Bethlem Royal Hospital

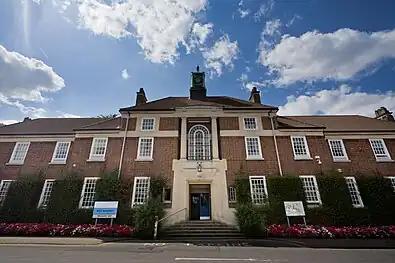
Bethlem Royal Hospital in 2011

The architectural design of the new Bethlem was primarily intended to project an image of the hospital and its governors consonant with contemporary notions of charity and benevolence. In an era prior to the state funding of hospitals and with patient fees covering only a portion of costs, such self-advertisement was necessary to win the donations, subscriptions and patronage essential for the institution's survival. This was particularly the case in raising funds to pay for major projects of expansion such as the rebuilding project at Moorfields or the addition of the Incurables Division in 1725–39 with accommodation for more than 100 patients. These highly visible acts of civic commitment could also serve to advance the claims to social status or political advantage of its Governors and supporters. However, while consideration of patients' needs may have been distinctly secondary, they were not absent. For instance, both the placement of the hospital in the open space of Moorfields and the form of the building with its large cells and well-lit galleries had been chosen to provide "health and Aire" in accordance with the miasmatic theory of disease causation.